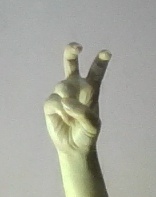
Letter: toot